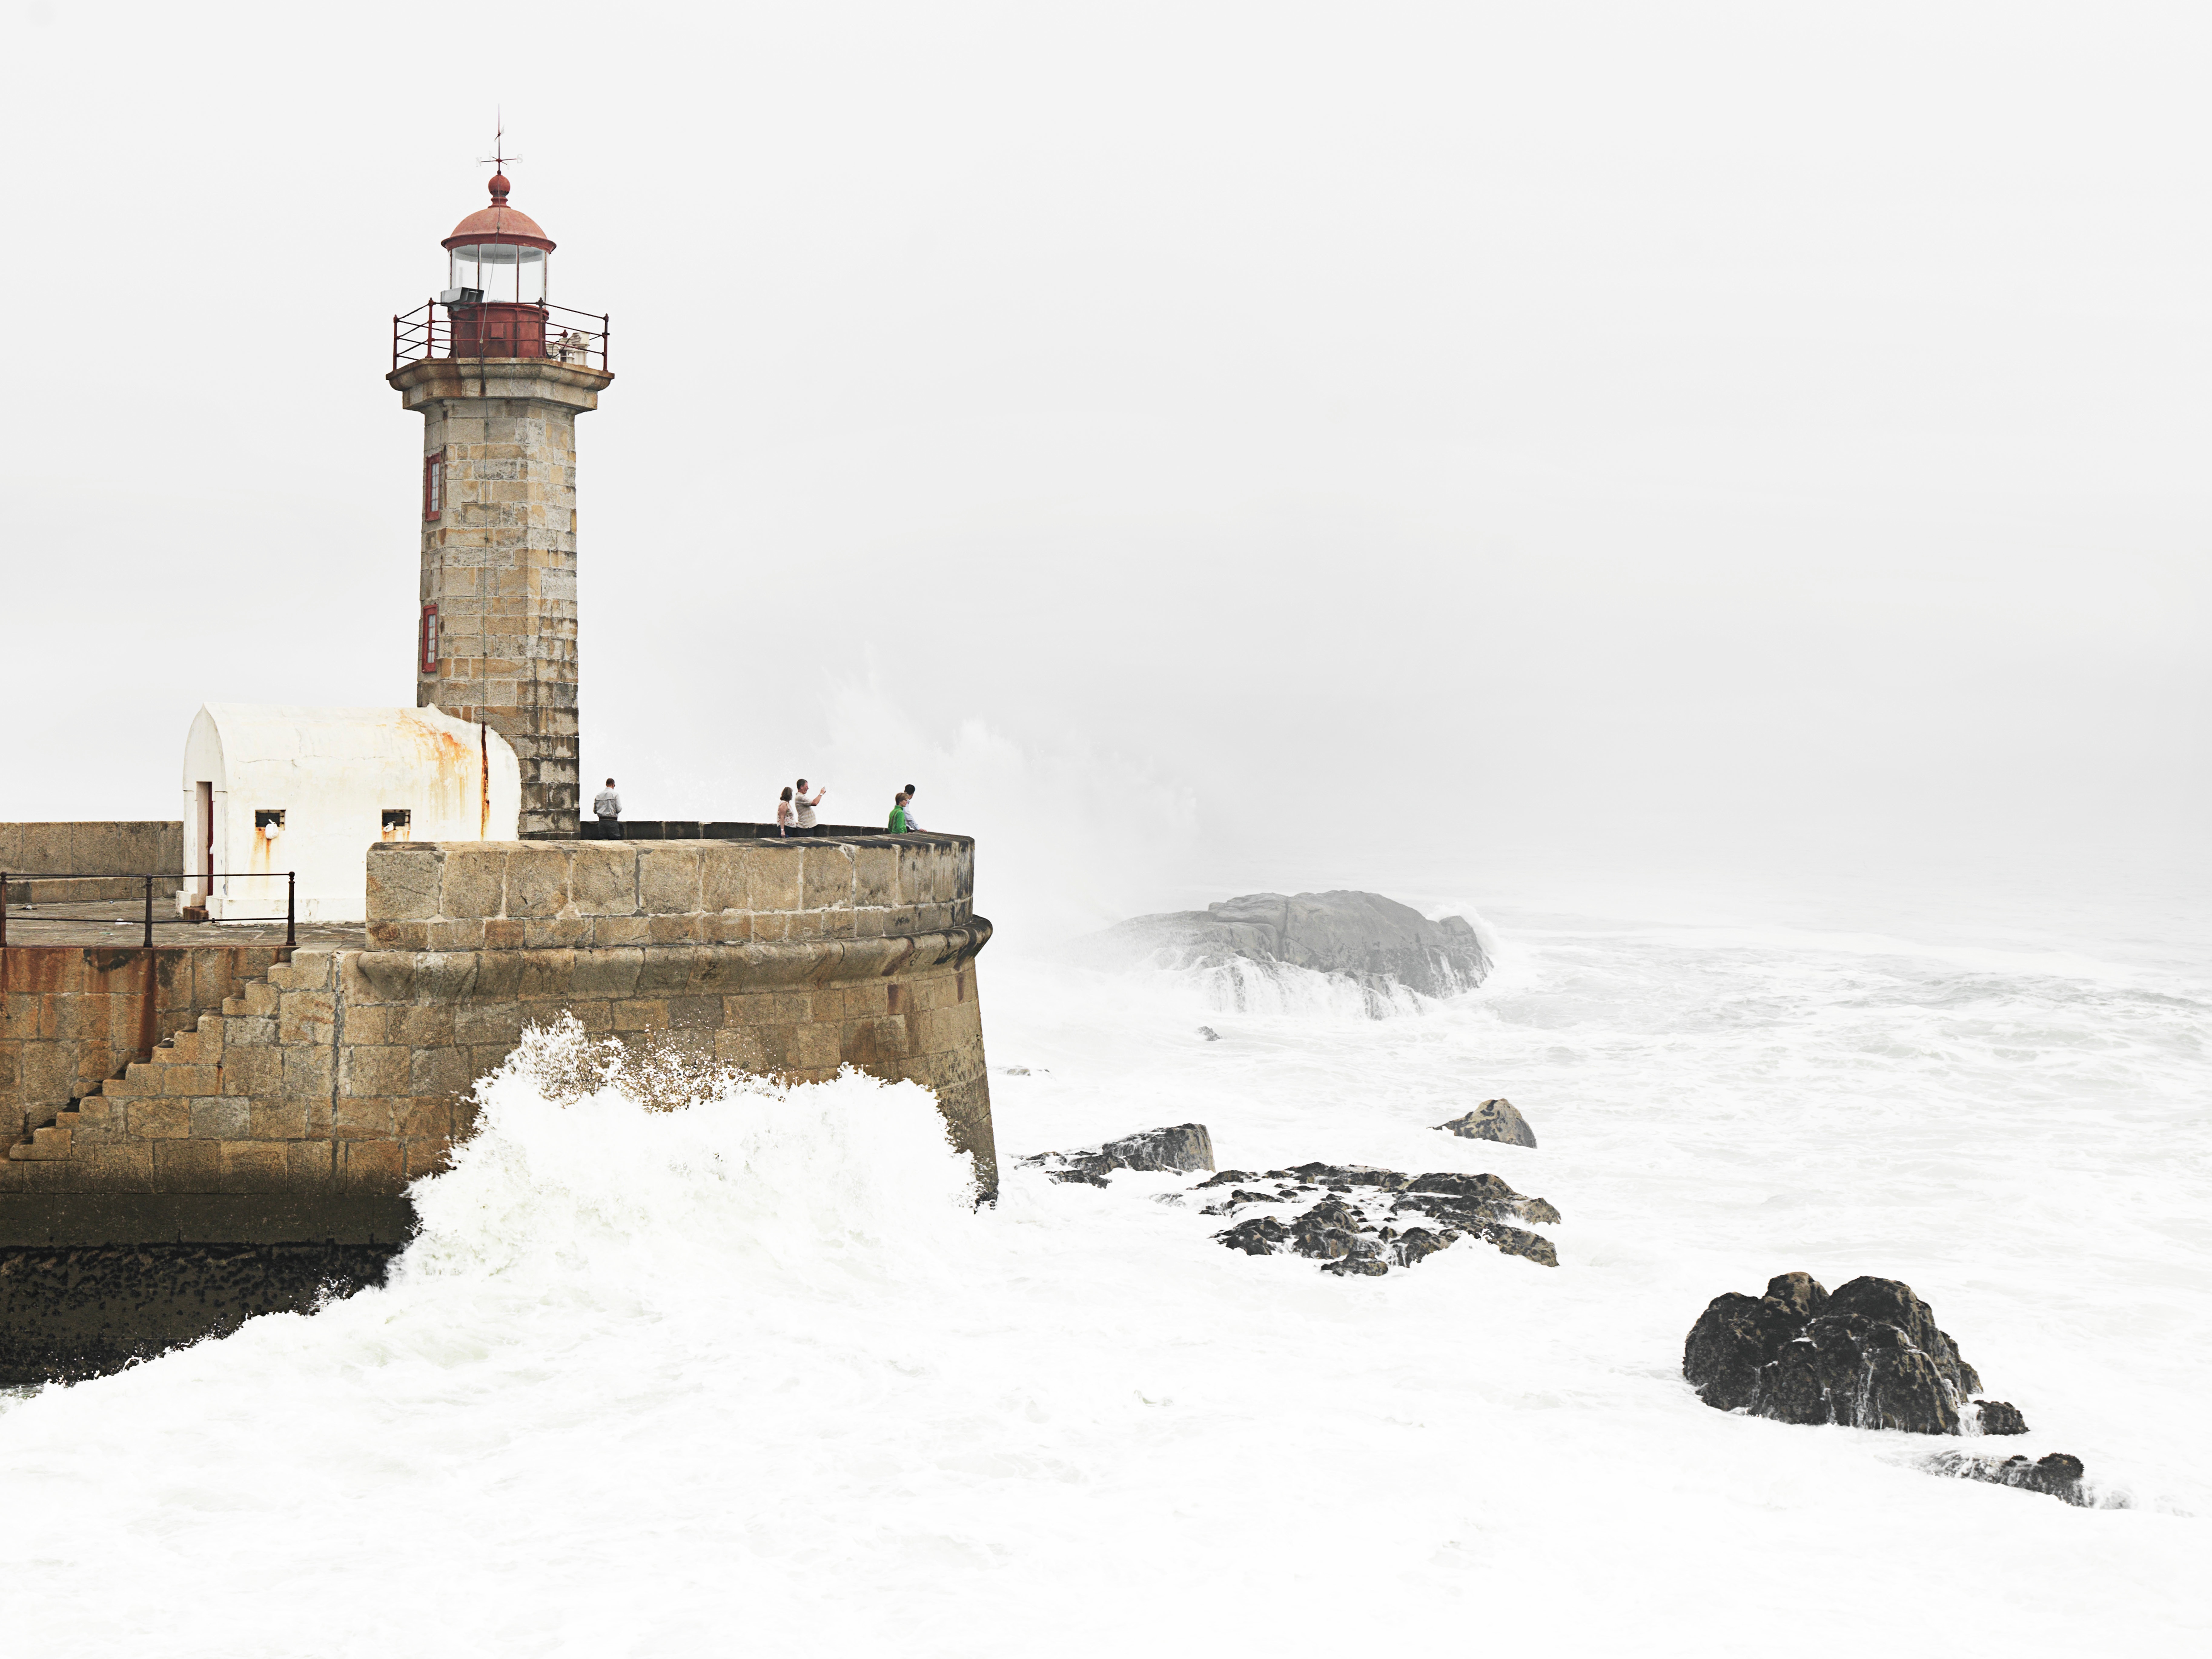
sea, coast, ocean, snow, winter, lighthouse, tower, weather, beacon